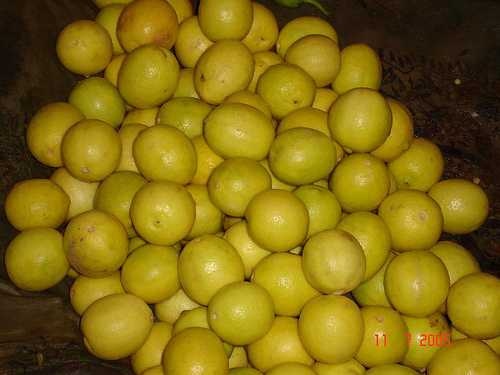
Label: Lemon